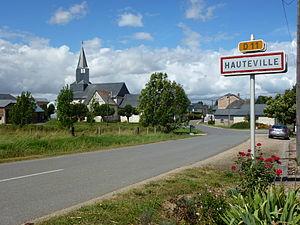
Hauteville est une commune française située dans le département des Ardennes, en région Grand Est.